Question: Why is there a lighthouse?
Tambaya: Meyasa hasumiya mai fitula ke nan?
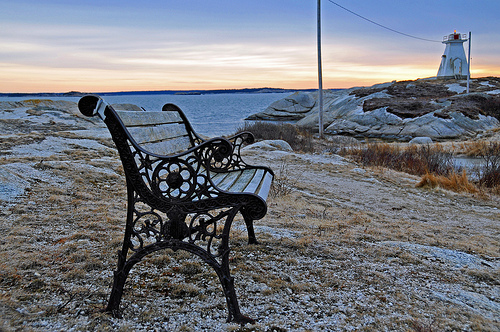
Answer: To protect boats.
Amsa: Ta kare jiragen ruwa.